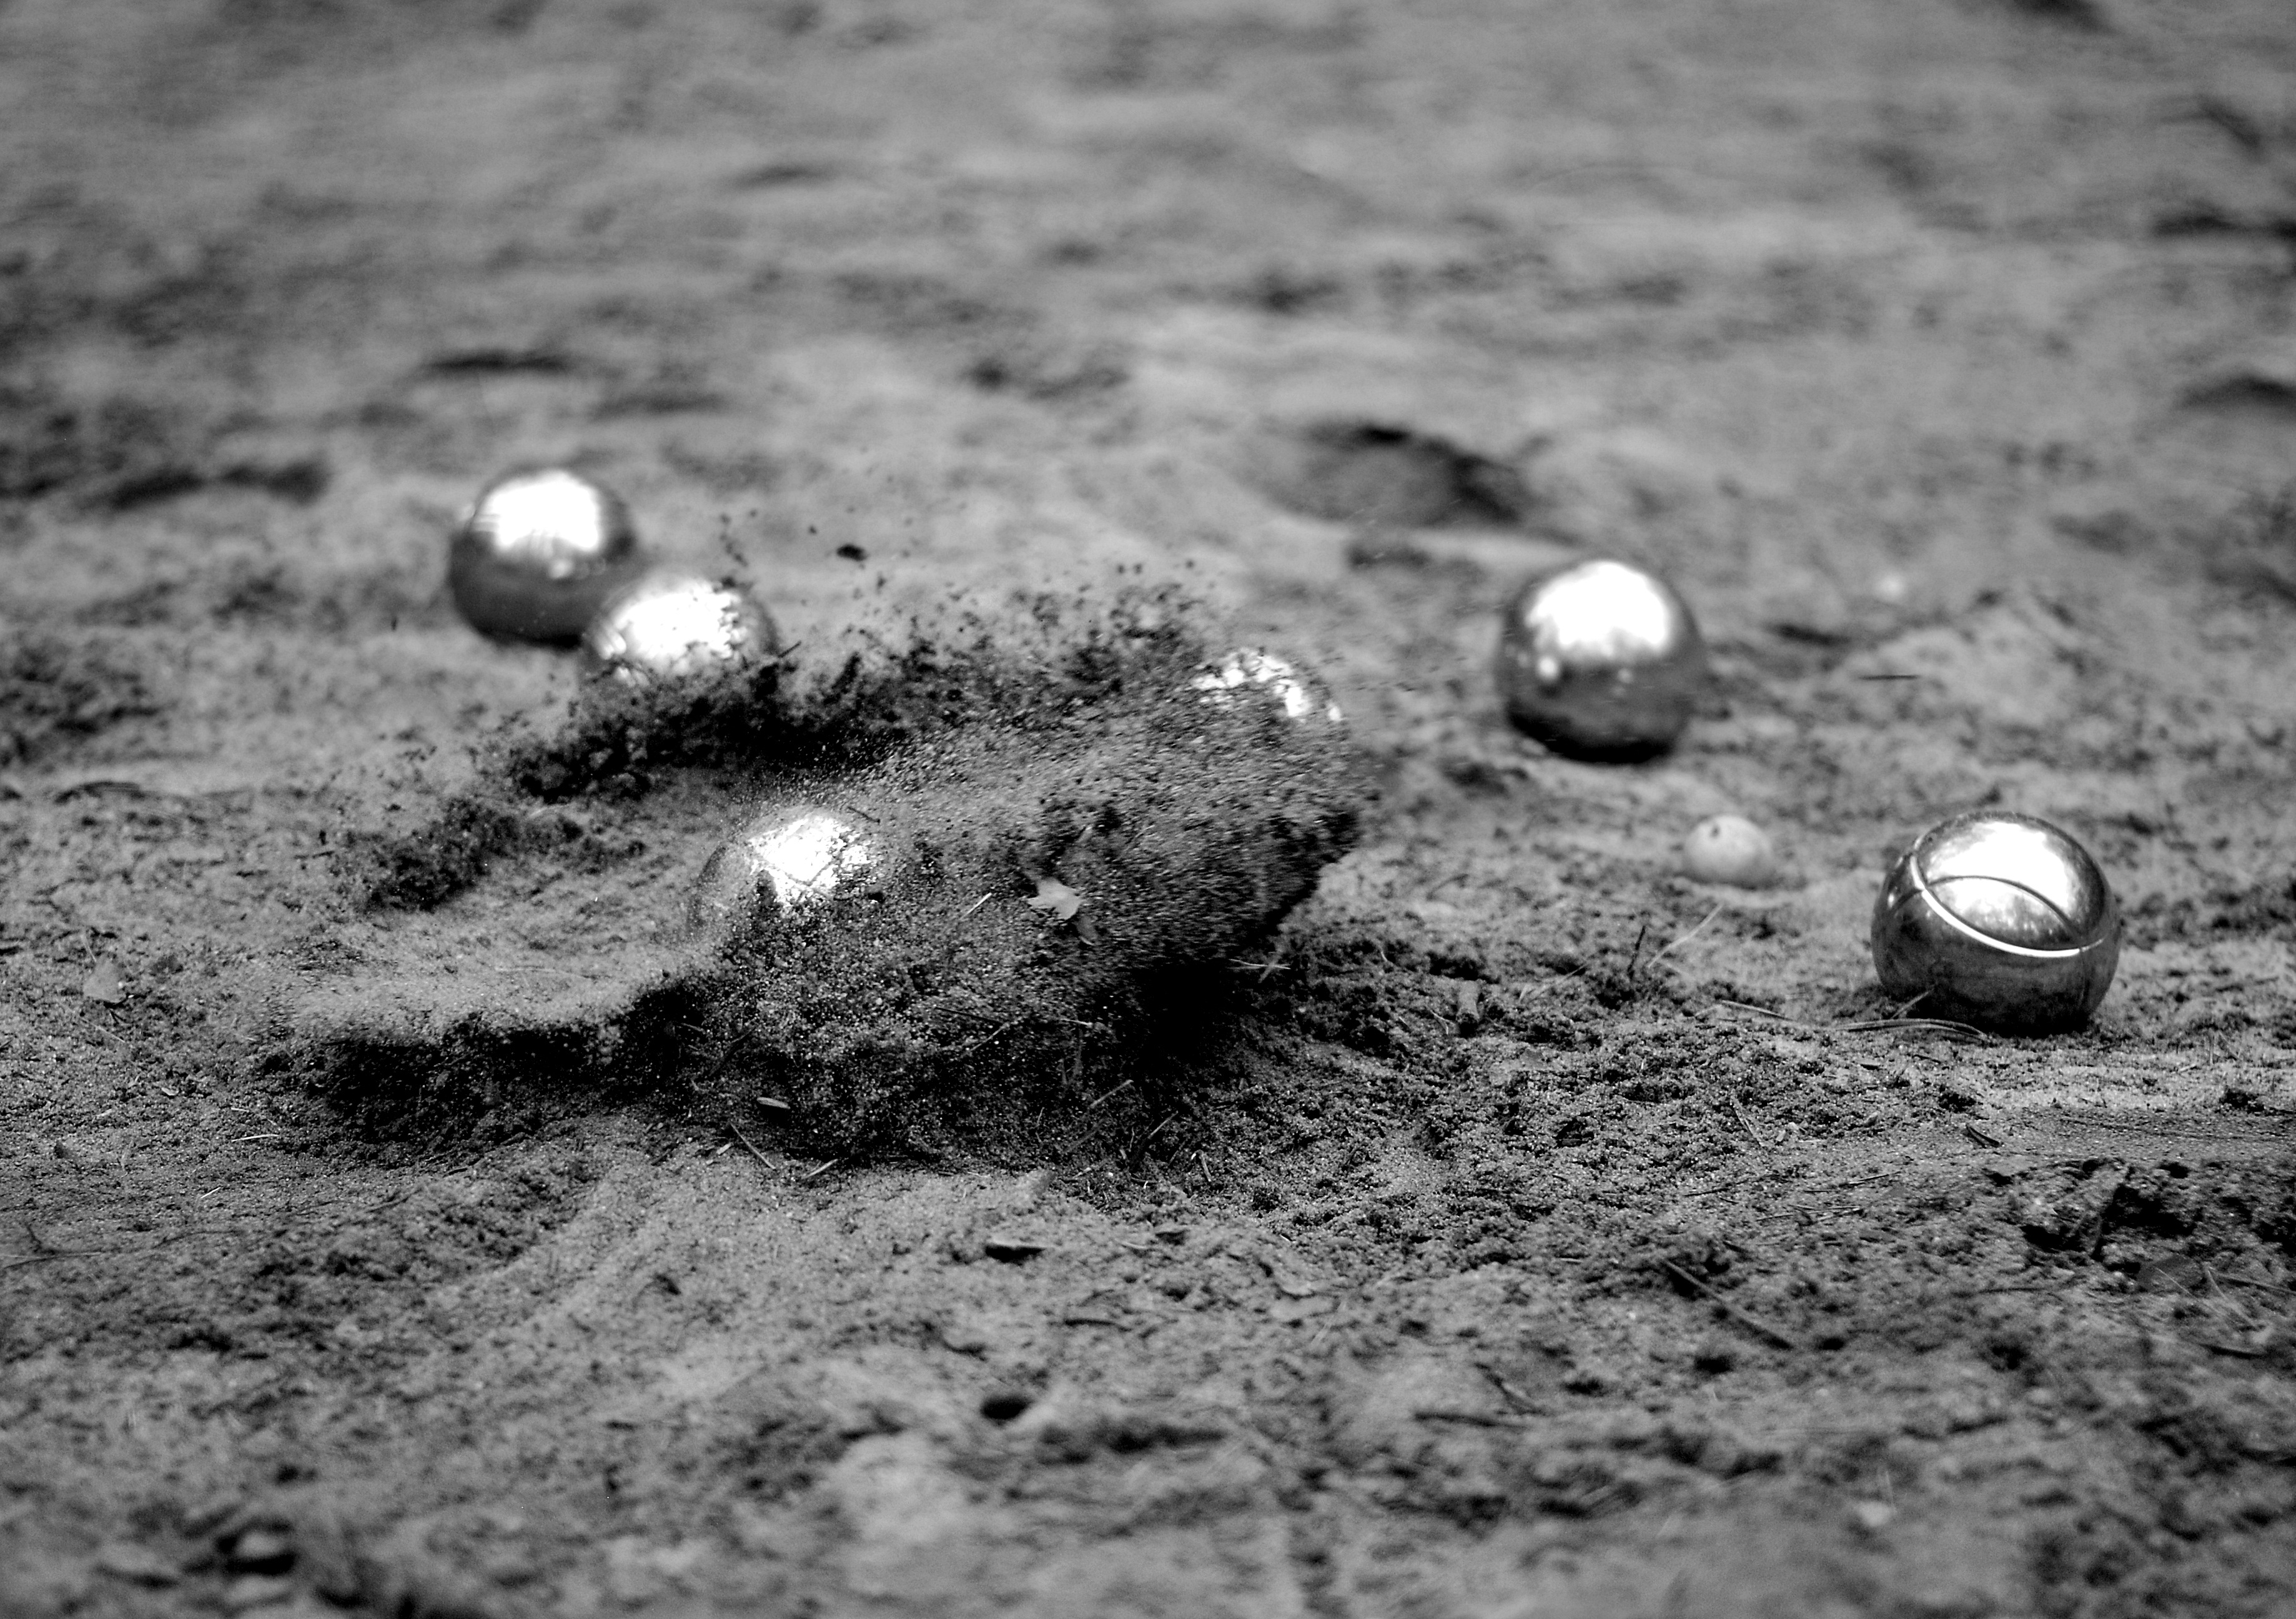
sand, rock, black and white, white, photography, soil, black, monochrome, material, bowling, close up, throw, fun, ball, macro photography, monochrome photography